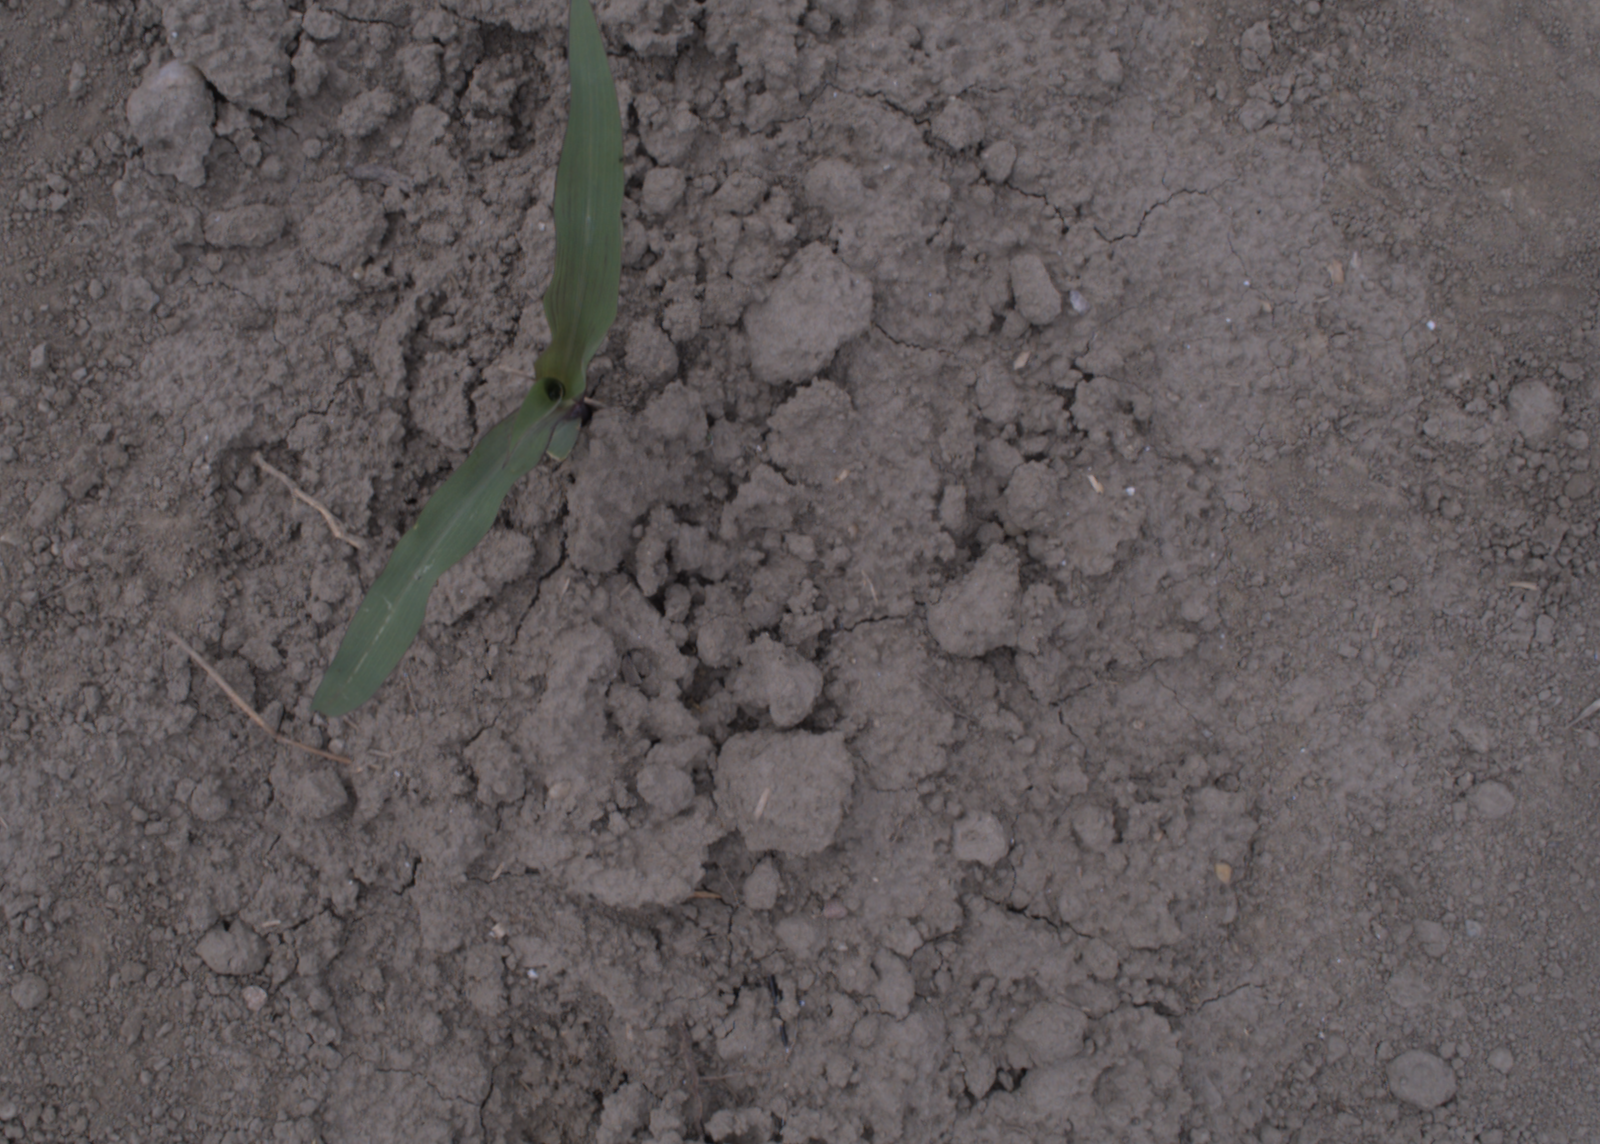
Capture date: 17.08.2020 11:13:10
Weather: cloudy
Wind: light
Seeding date: 21.07.2020
Plant canopy height (mm): 910